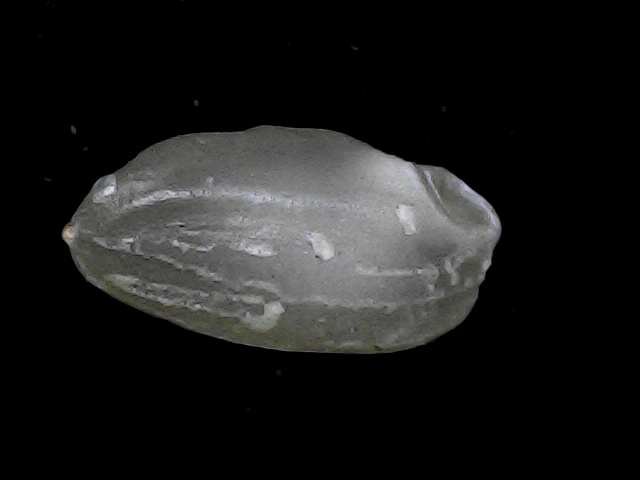
Rice variety: BD52